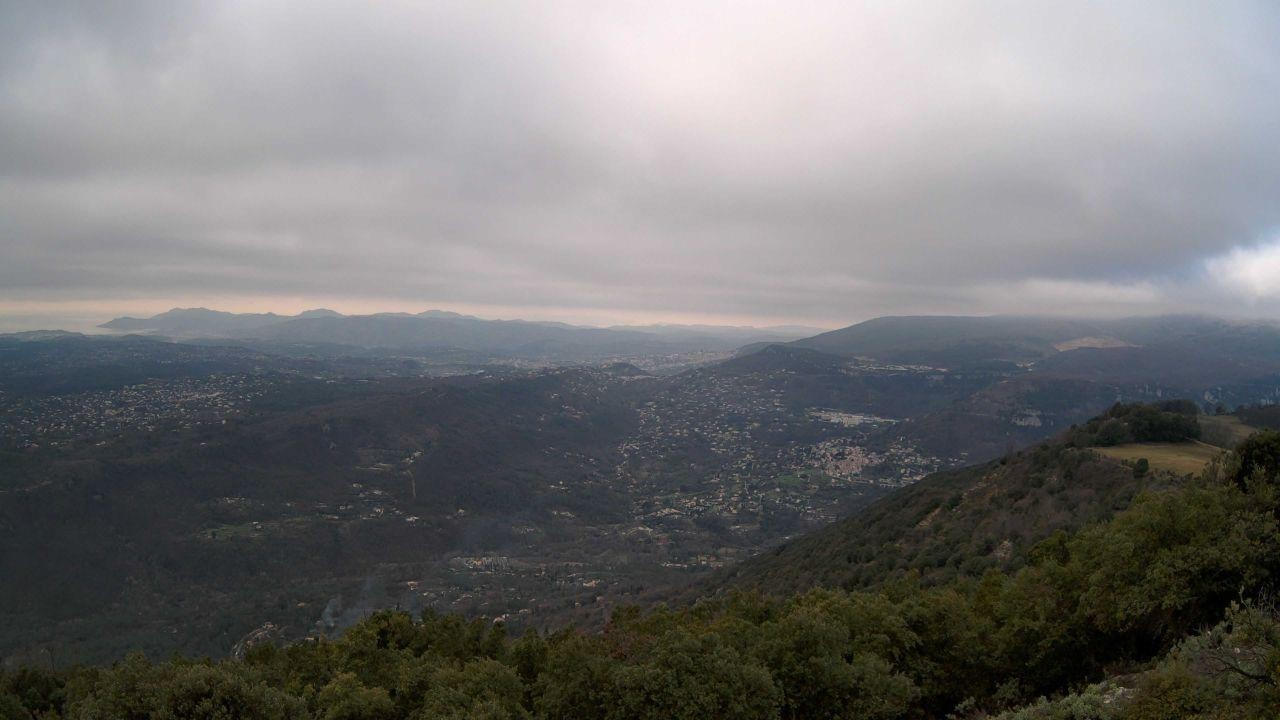
Fire: no
Smoke: yes